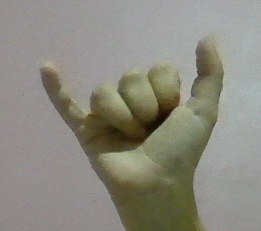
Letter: ya